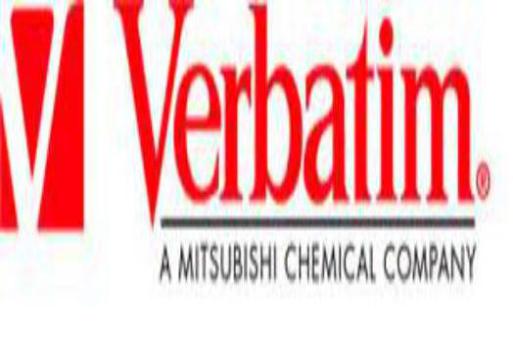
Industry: Necessities